On the Banks of the Old Raritan

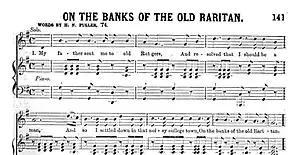
The first few measures of the original version of Rutgers alma mater, "On the Banks of the Old Raritan"

"On the Banks of the Old Raritan" is a song, or "alma mater", associated with Rutgers, The State University of New Jersey (previously Rutgers College and Rutgers University), in the United States. The original lyrics were written in 1873 by Howard Newton Fuller, an 1874 graduate of Rutgers College. Fuller quickly prepared the song as a school hymn for the college's Glee Club, an all-male choral ensemble, before a performance in Metuchen, New Jersey. Fuller chose to set the lyrics to the tune of melody, "On the Banks of the Old Dundee", a popular Scottish melody regarded as a drinking song, and titled the song for the Raritan River.